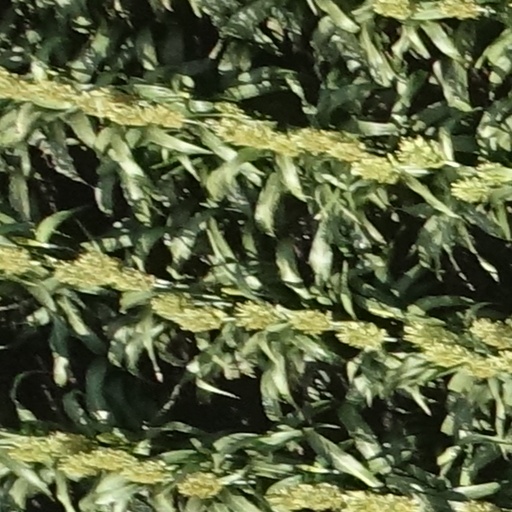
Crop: sorghum